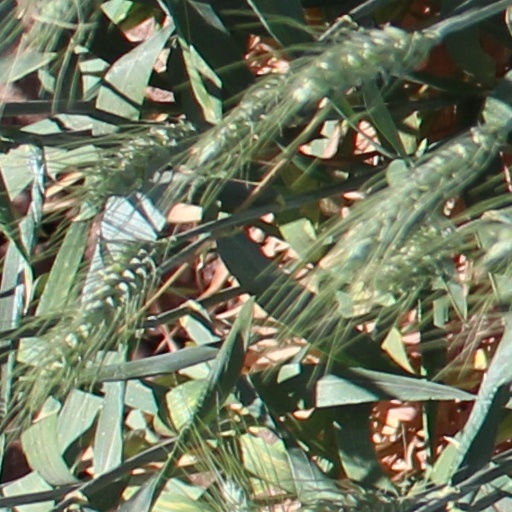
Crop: wheat